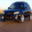
Label: automobile